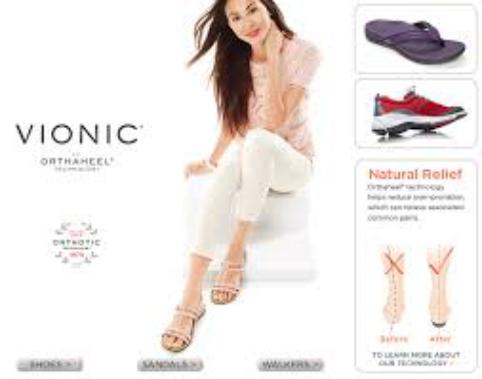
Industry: Clothes